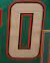
Number: 0